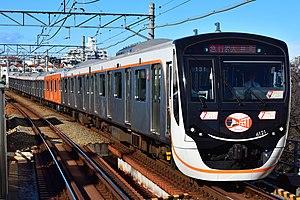
La ligne Tōkyū Ōimachi est une ligne ferroviaire de la compagnie privée Tōkyū dans la région de Kantō au Japon. Elle relie la gare d'Ōimachi à Tokyo à celle de Mizonokuchi à Kawasaki dans la préfecture de Kanagawa. C'est une ligne avec un fort trafic de trains de banlieue.